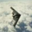
Label: airplane